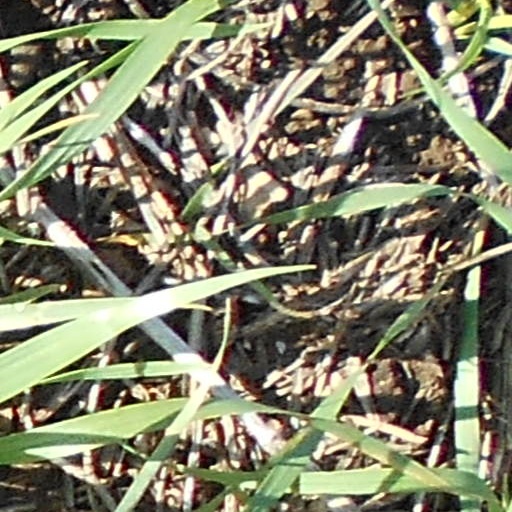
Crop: wheat